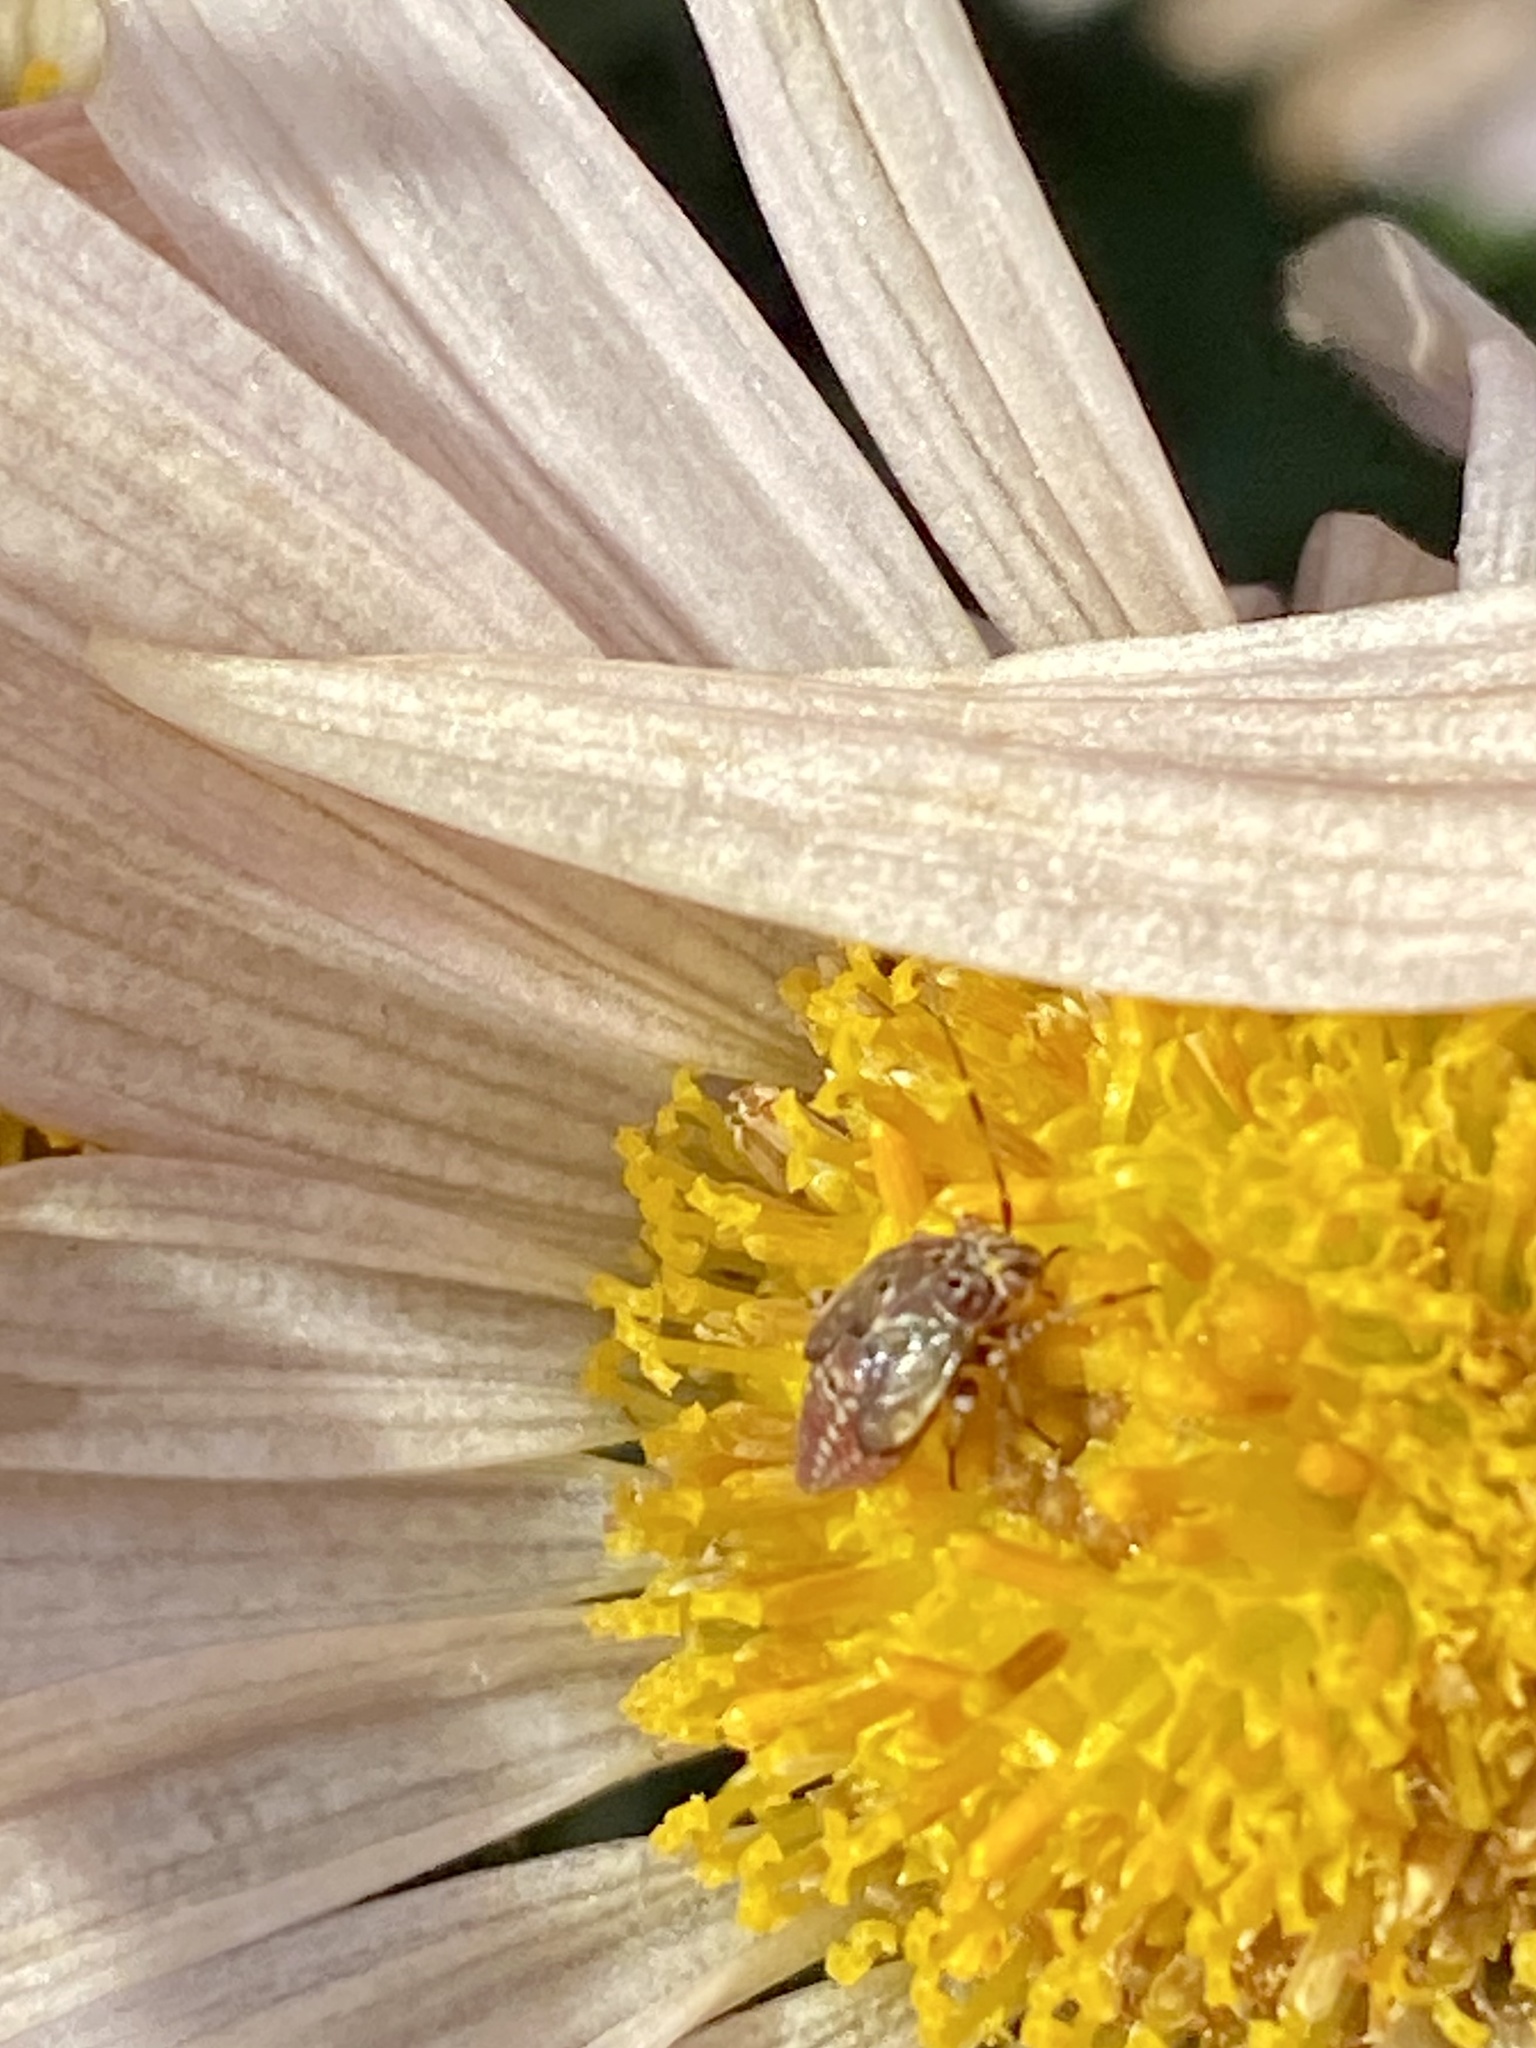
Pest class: lygus_bug